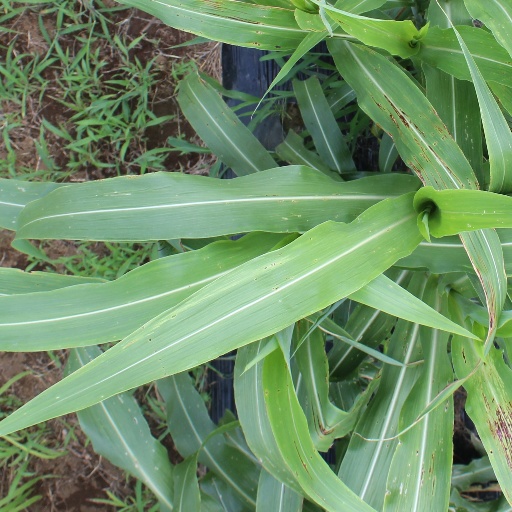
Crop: sorghum